Bolgatanga

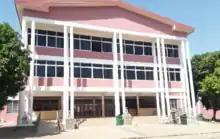
Administration block of Bolgatanga Technical University

Bolgatanga is known as the crafts centre of the Upper East Region, with a large central market. Apart from items found elsewhere in the Upper East Region, the so-called "Bolga hats" are made and sold in Bolgatanga. Bolgatanga and its surrounding suburbs also contain the largest producers of leather goods, straw baskets, and smocks. The artists sell their works at the Bolgatanga Market, which is open every third day. There is also a museum in the town, which houses objects of historical importance of the Upper East Region.